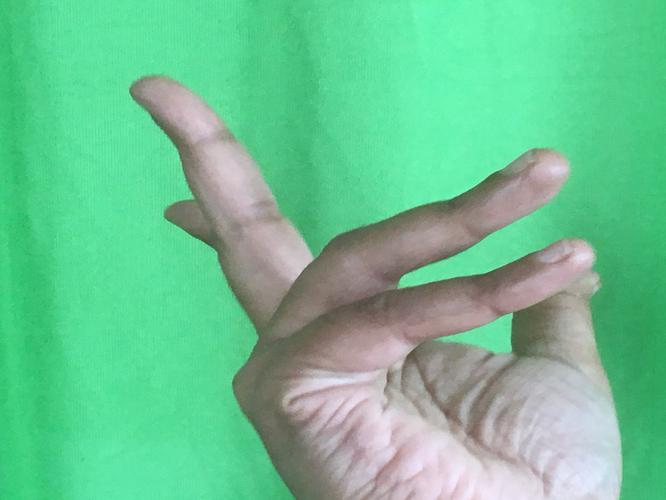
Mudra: Alapadmam
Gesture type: single_hand